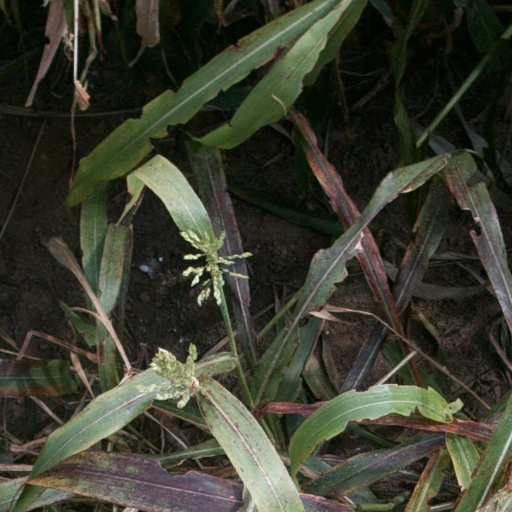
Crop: sorghum